1948–49 Port Vale F.C. season

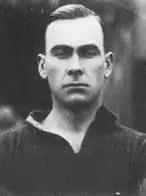
Manager Gordon Hodgson during his playing days.

The pre-season saw the club attempt to sign Huddersfield Town's star forward Peter Doherty when this failed Gordon Hodgson instead signed Liverpool left-wing duo Stan Palk and Mick Hulligan for £10,000. Striker Walter Aveyard was also signed from Birmingham City, despite his belief that a leg injury had finished him. Fans were convinced promotion to the Second Division was possible, as was chairman William Holdcroft. So, there was a surge in season ticket sales.